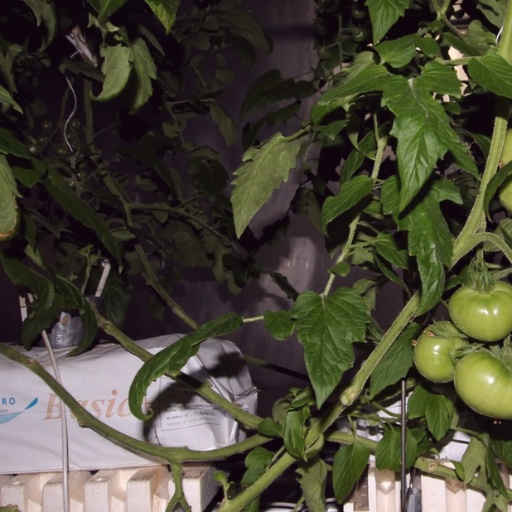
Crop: tomato